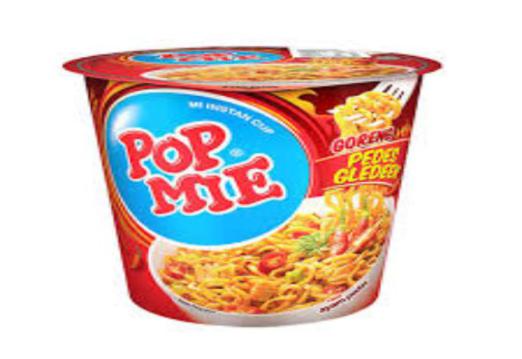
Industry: Food